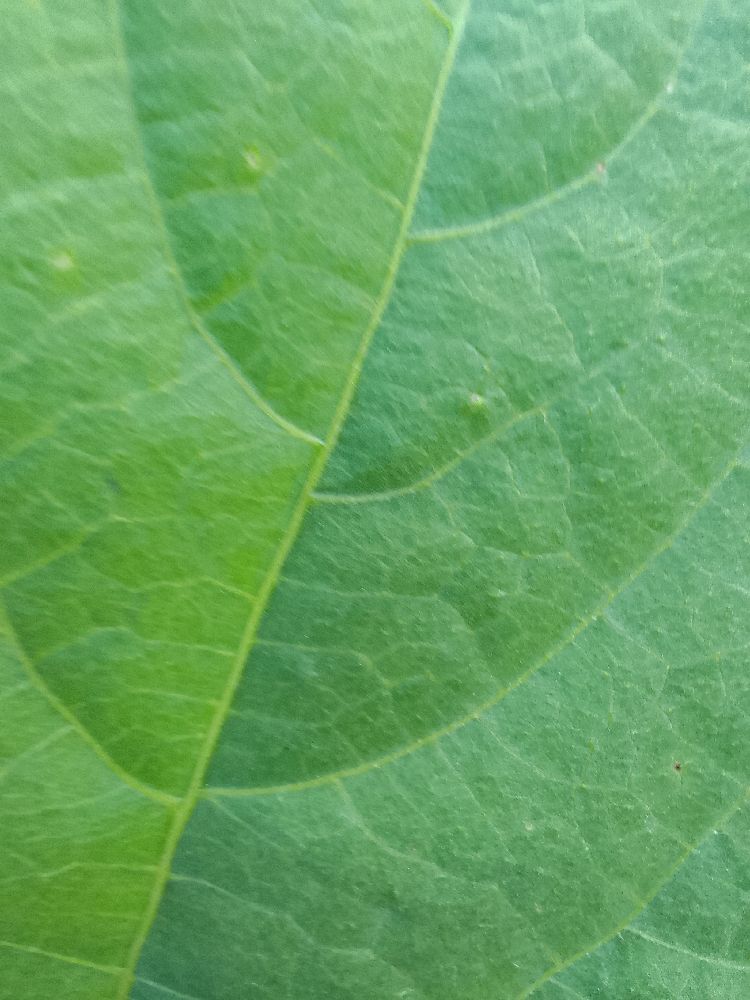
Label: healthy